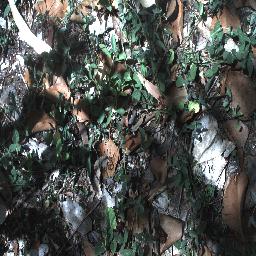
Label: negative